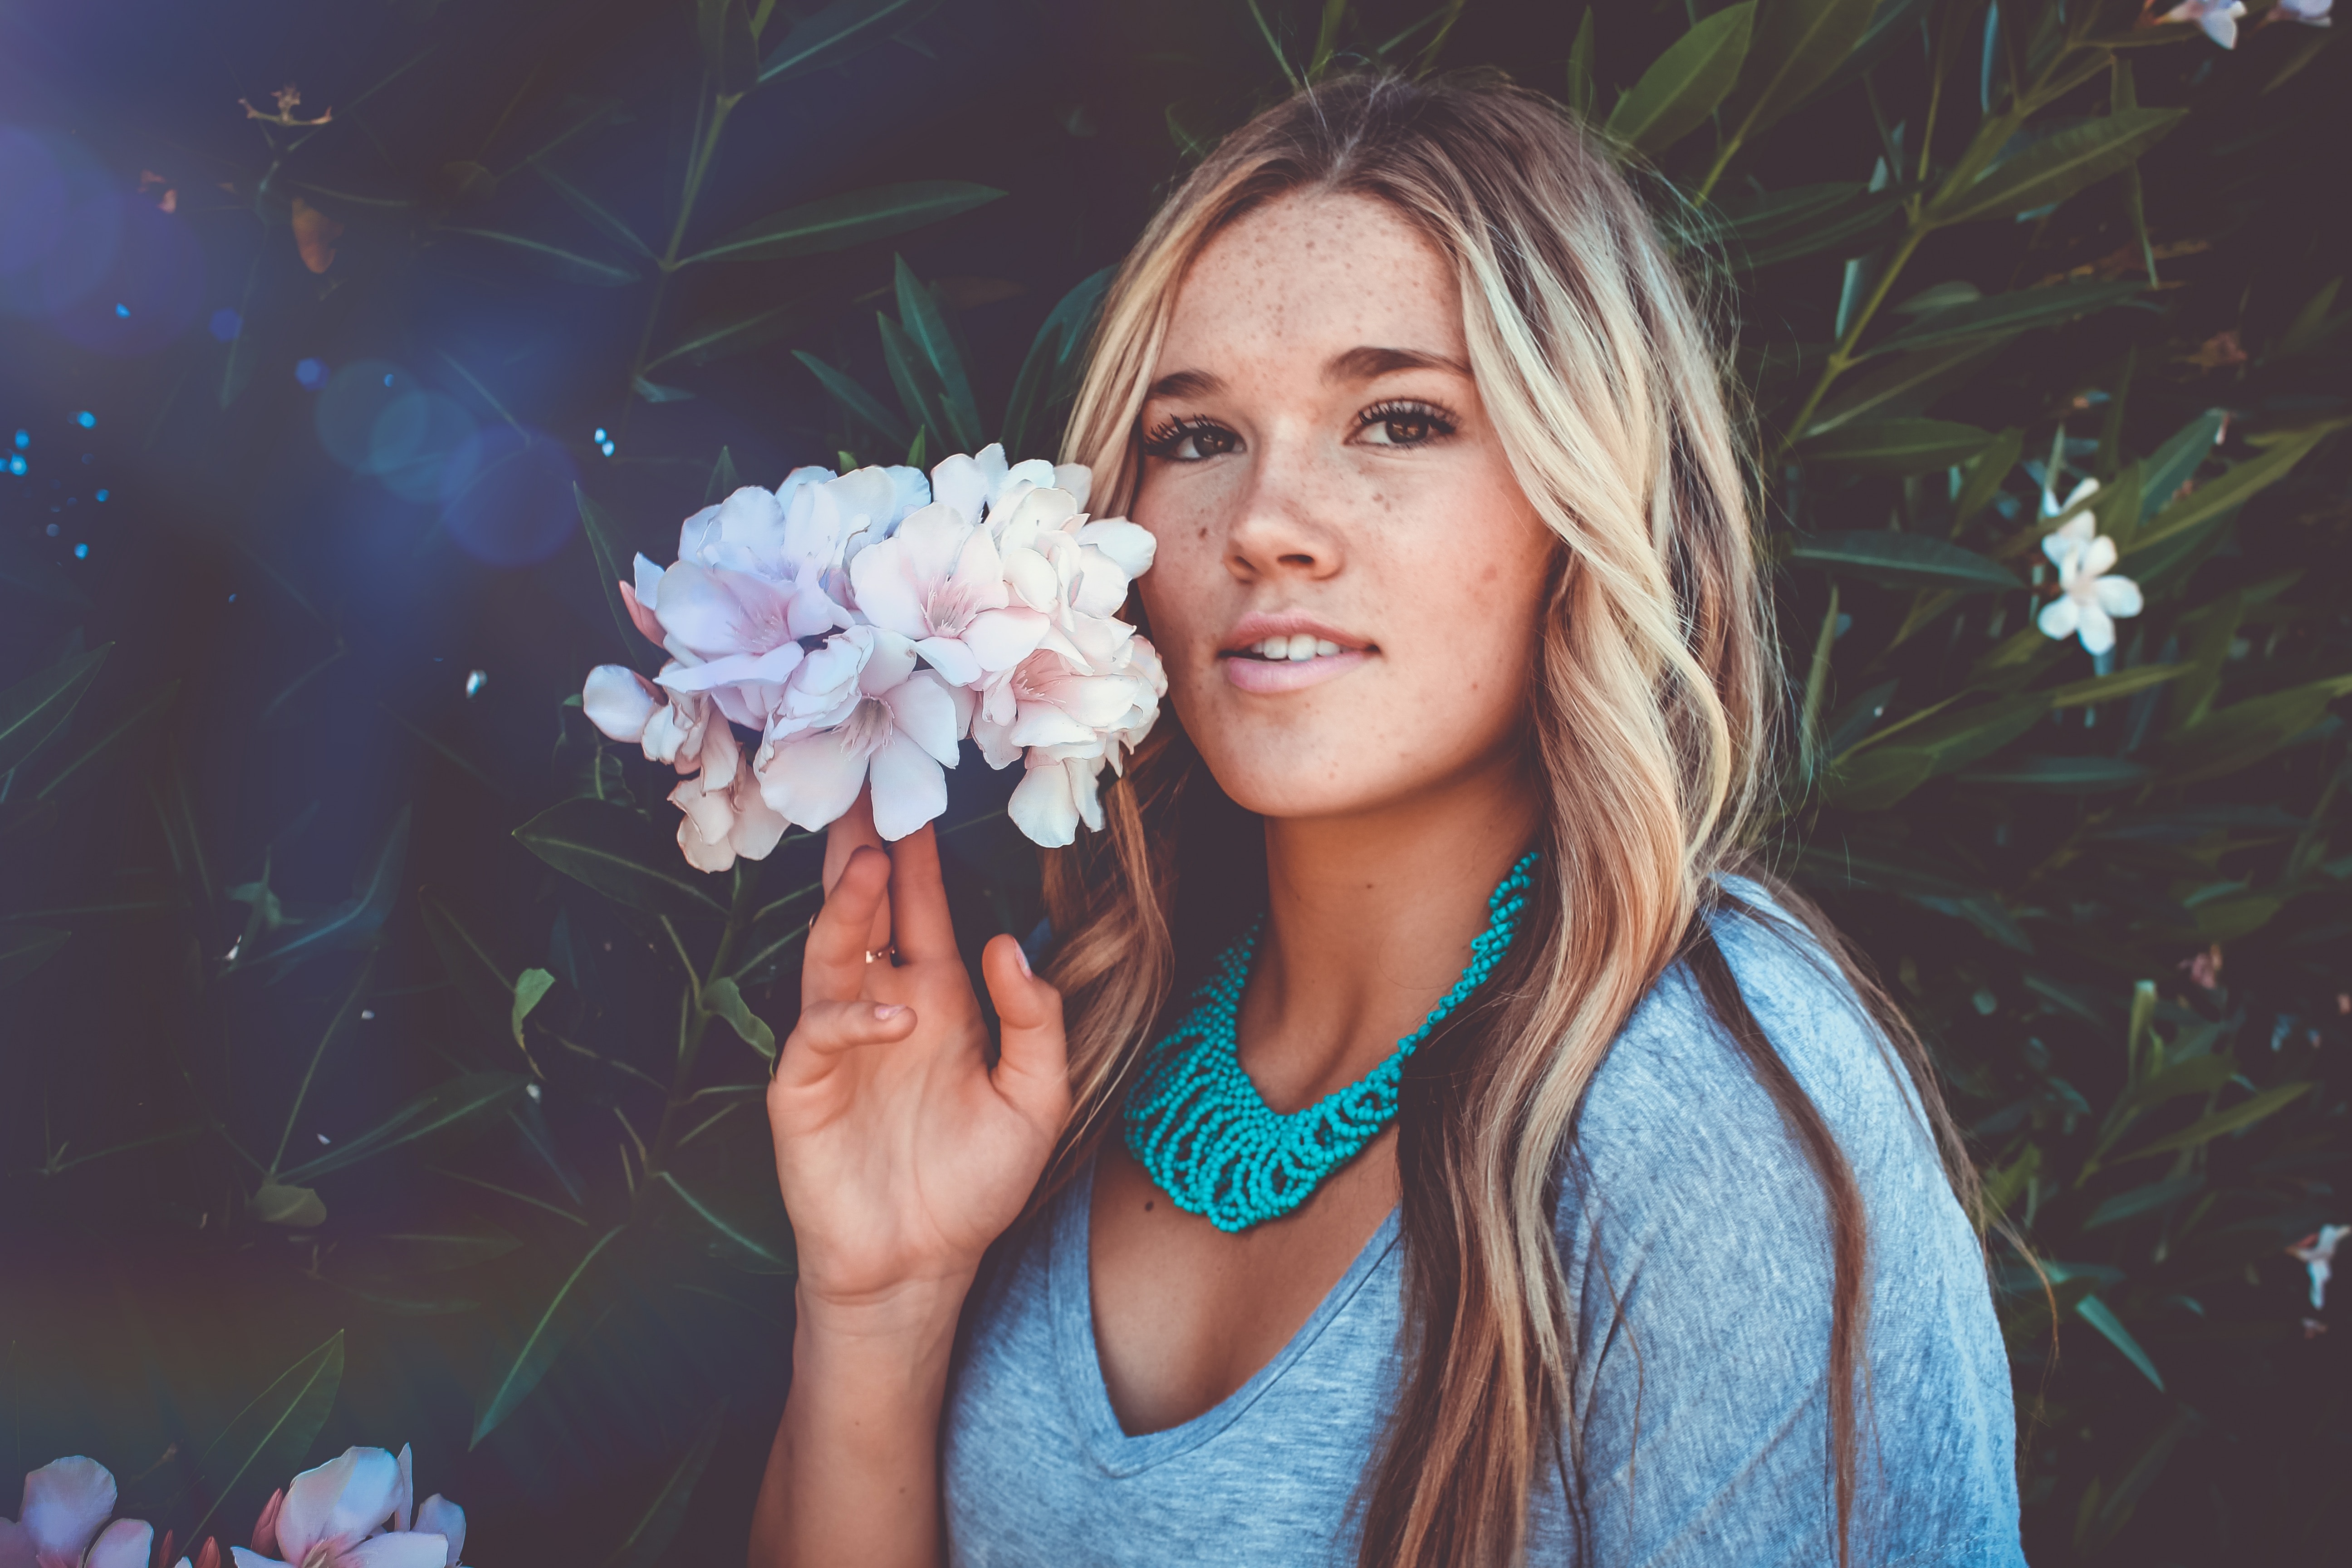
photography, flower, portrait, spring, beauty, photo shoot, portrait photography